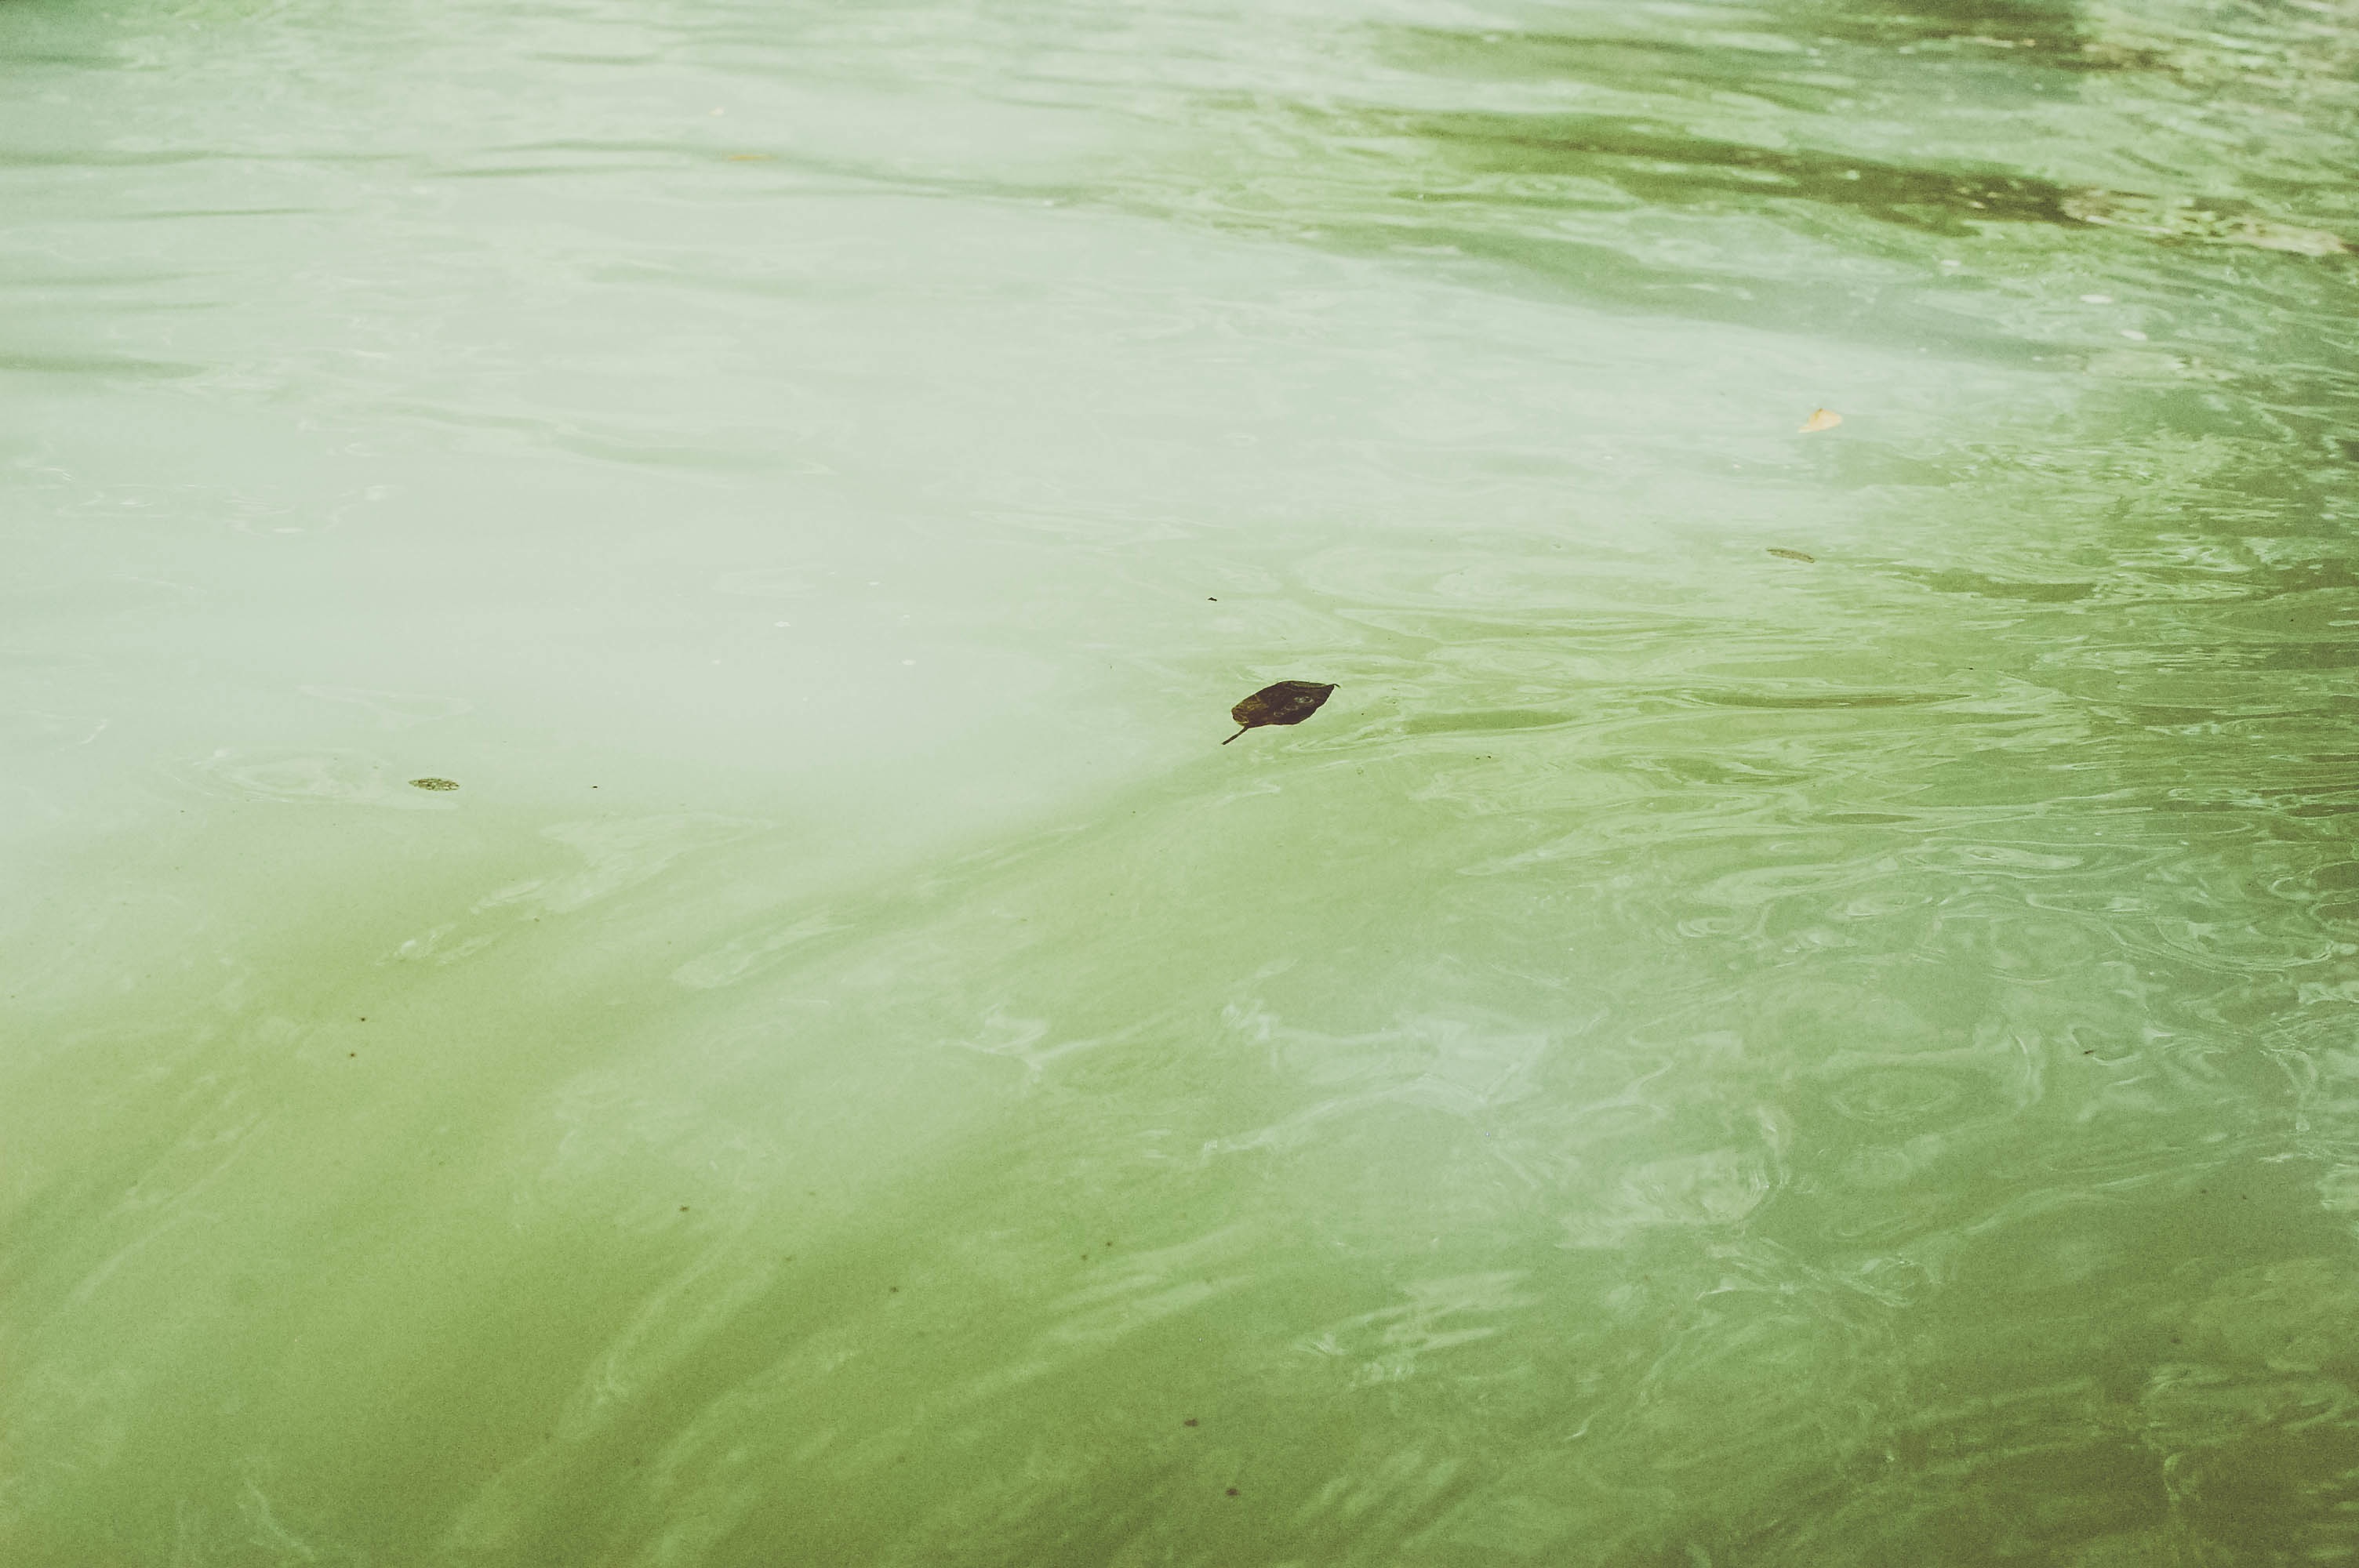
sea, water, wave, green, algae, wind wave